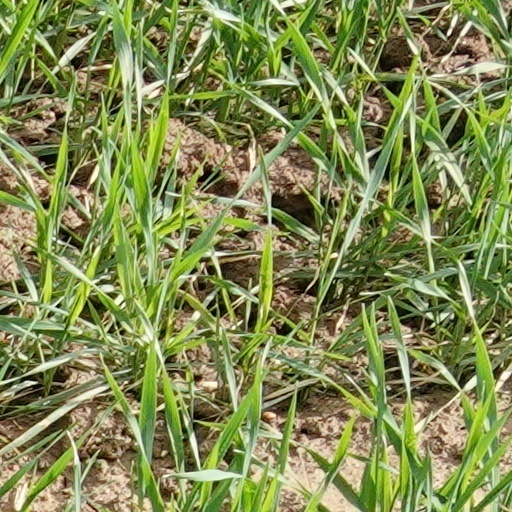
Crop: wheat